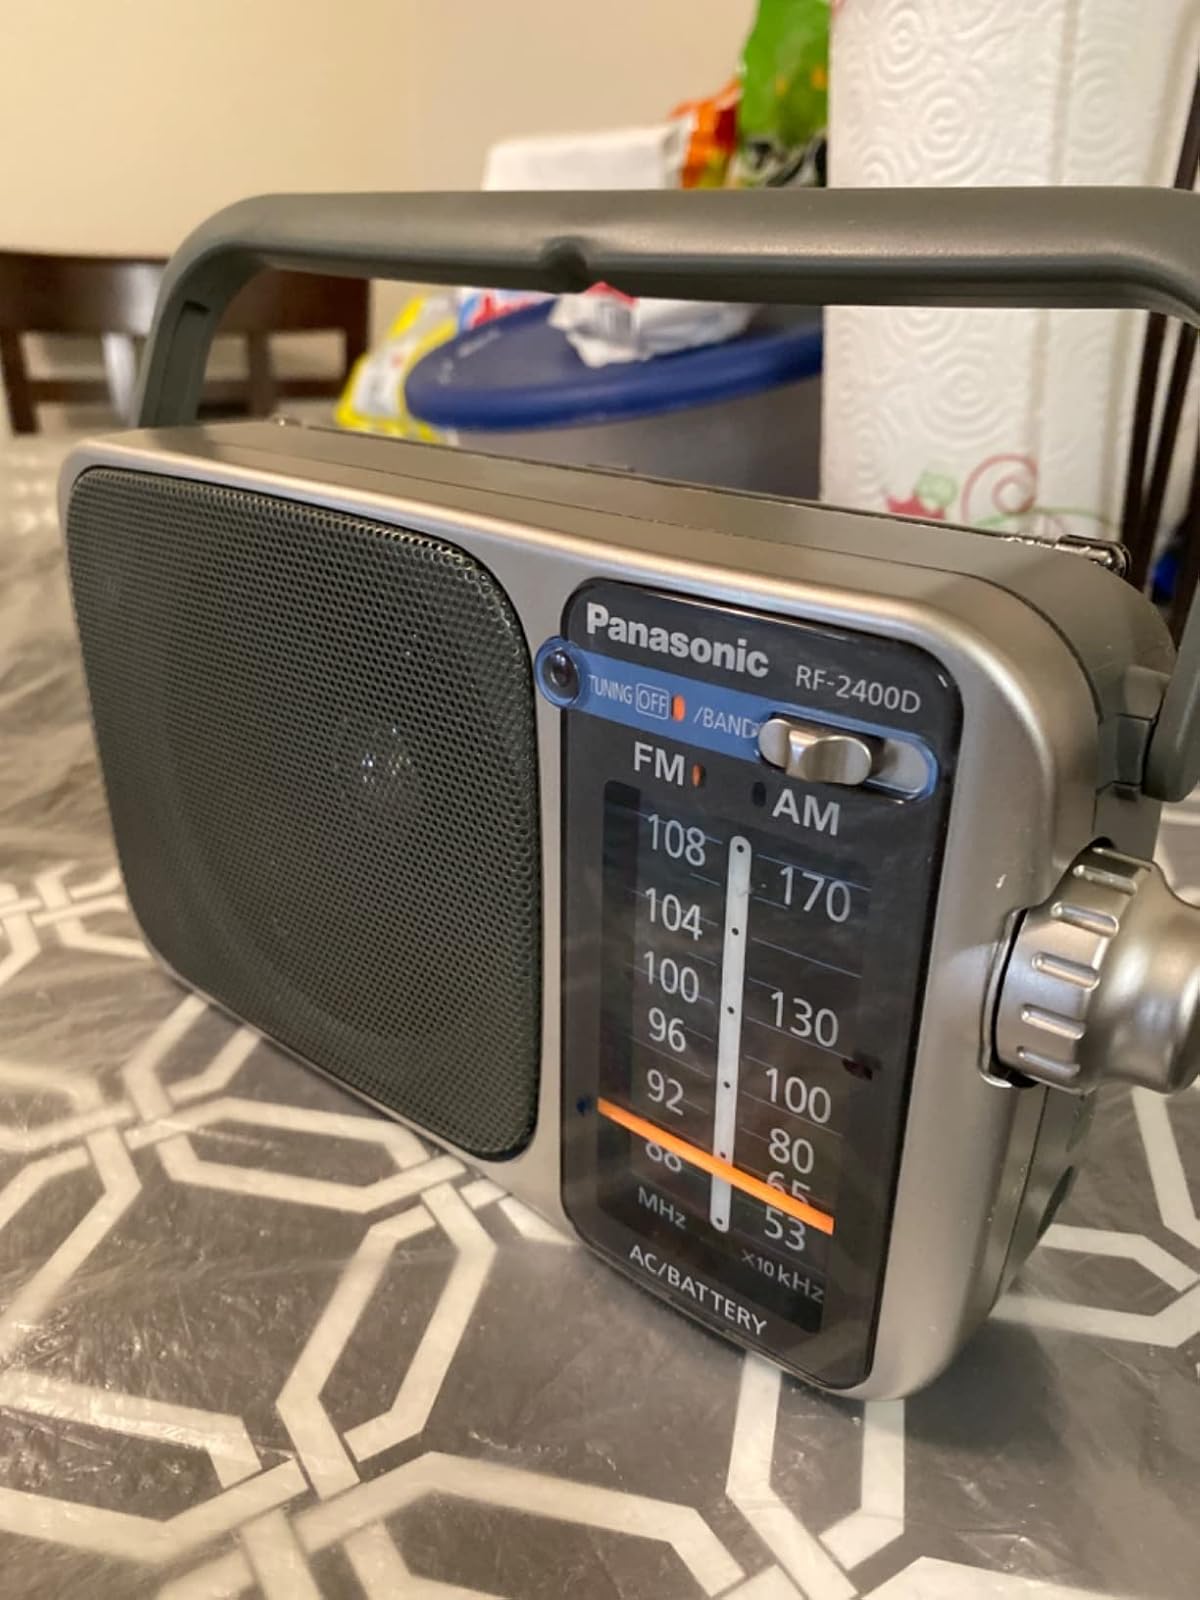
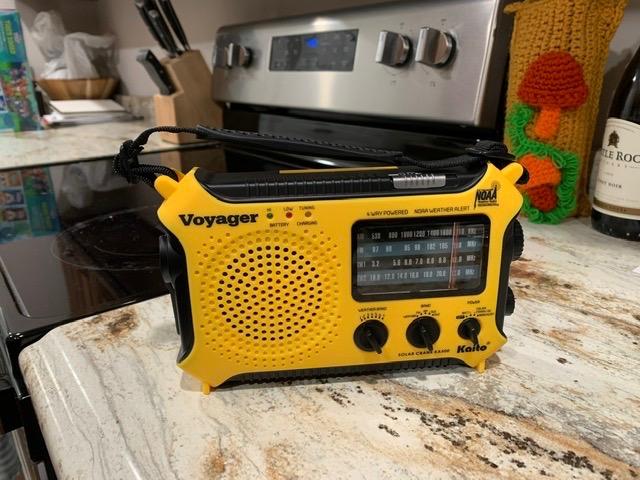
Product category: radio
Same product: no